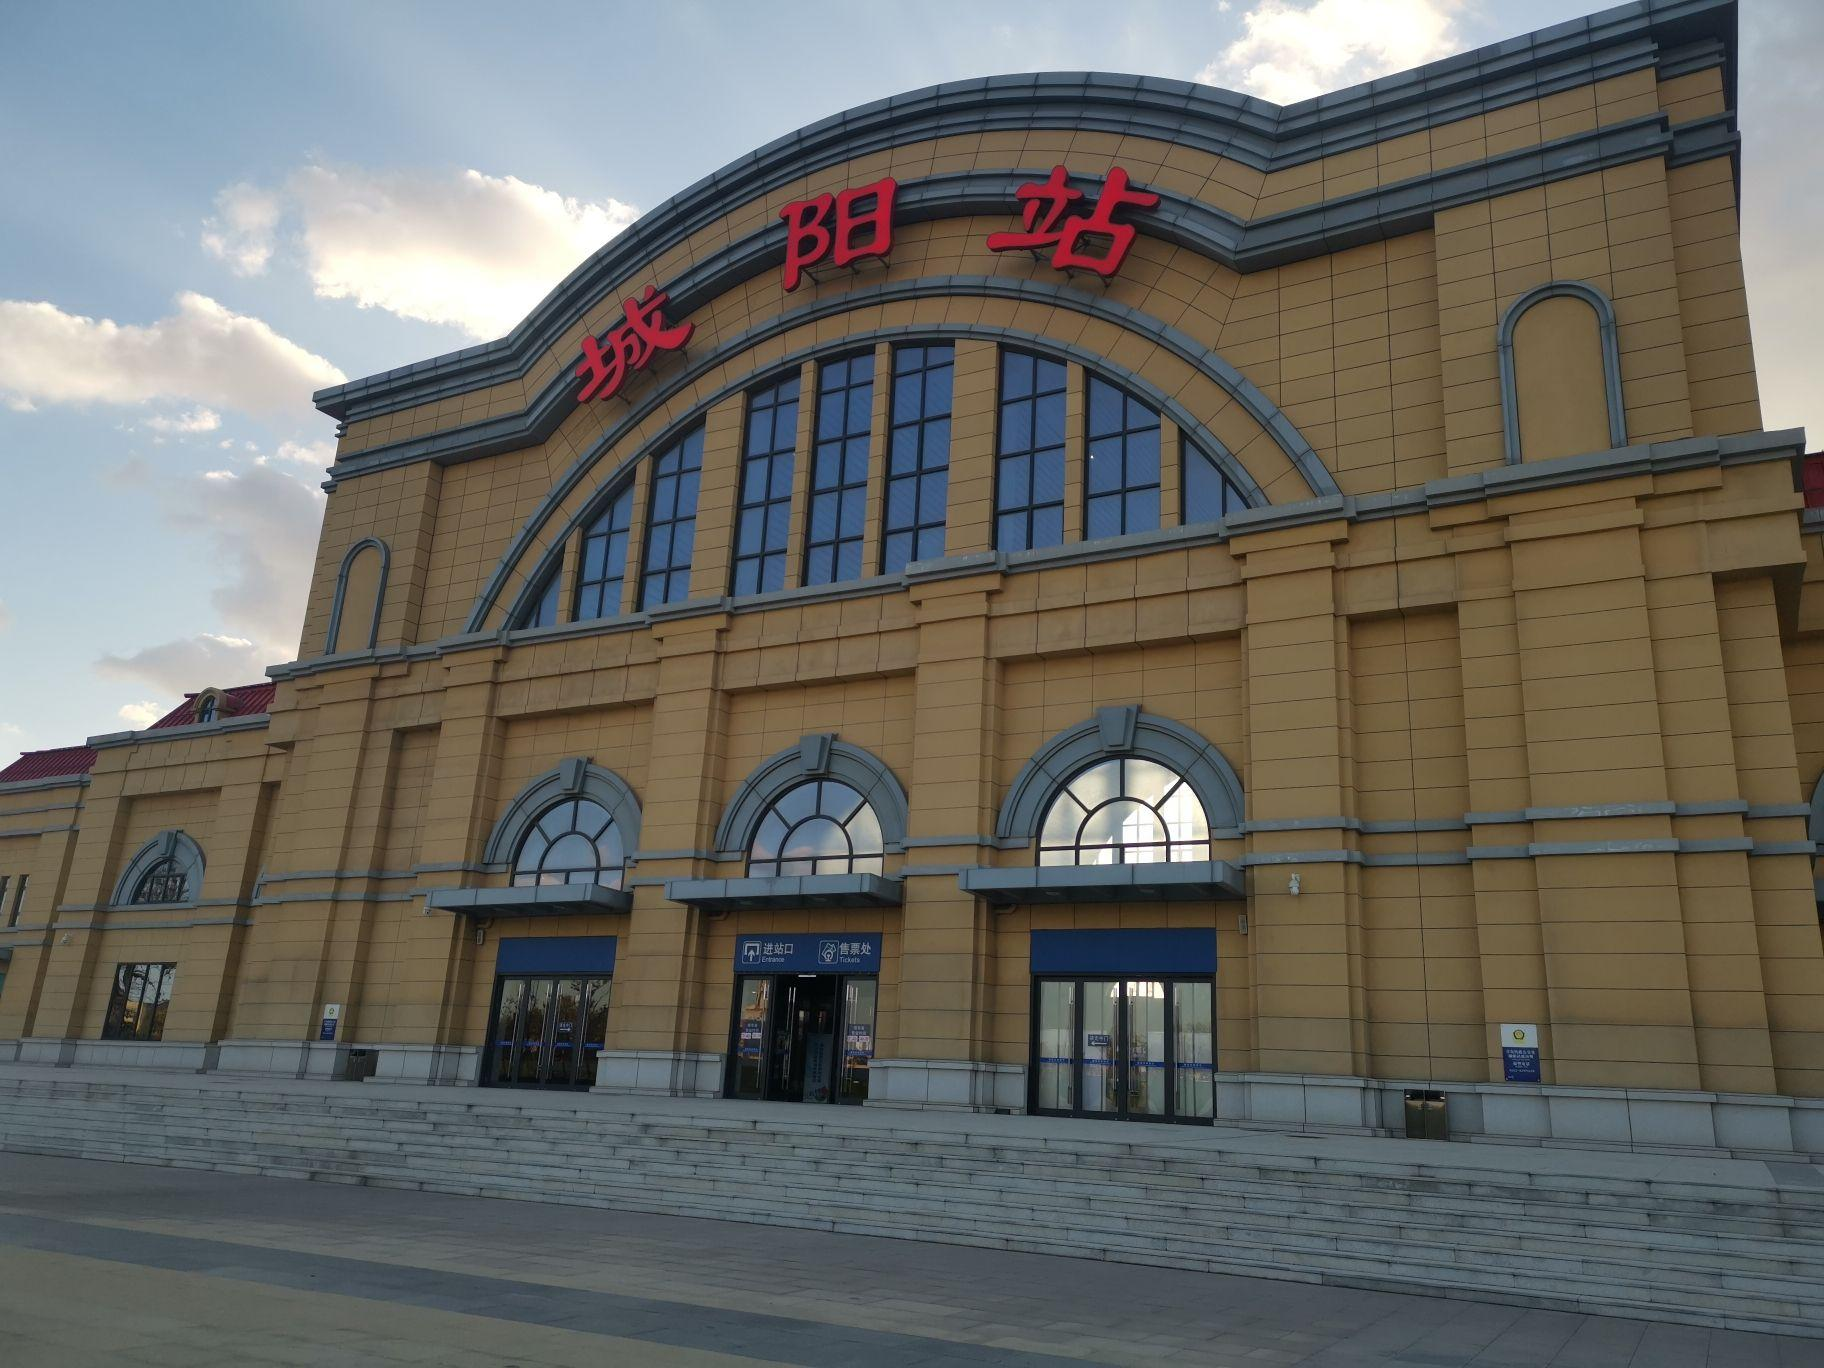
地标名称：城阳站
所在城市：青岛市·城阳区